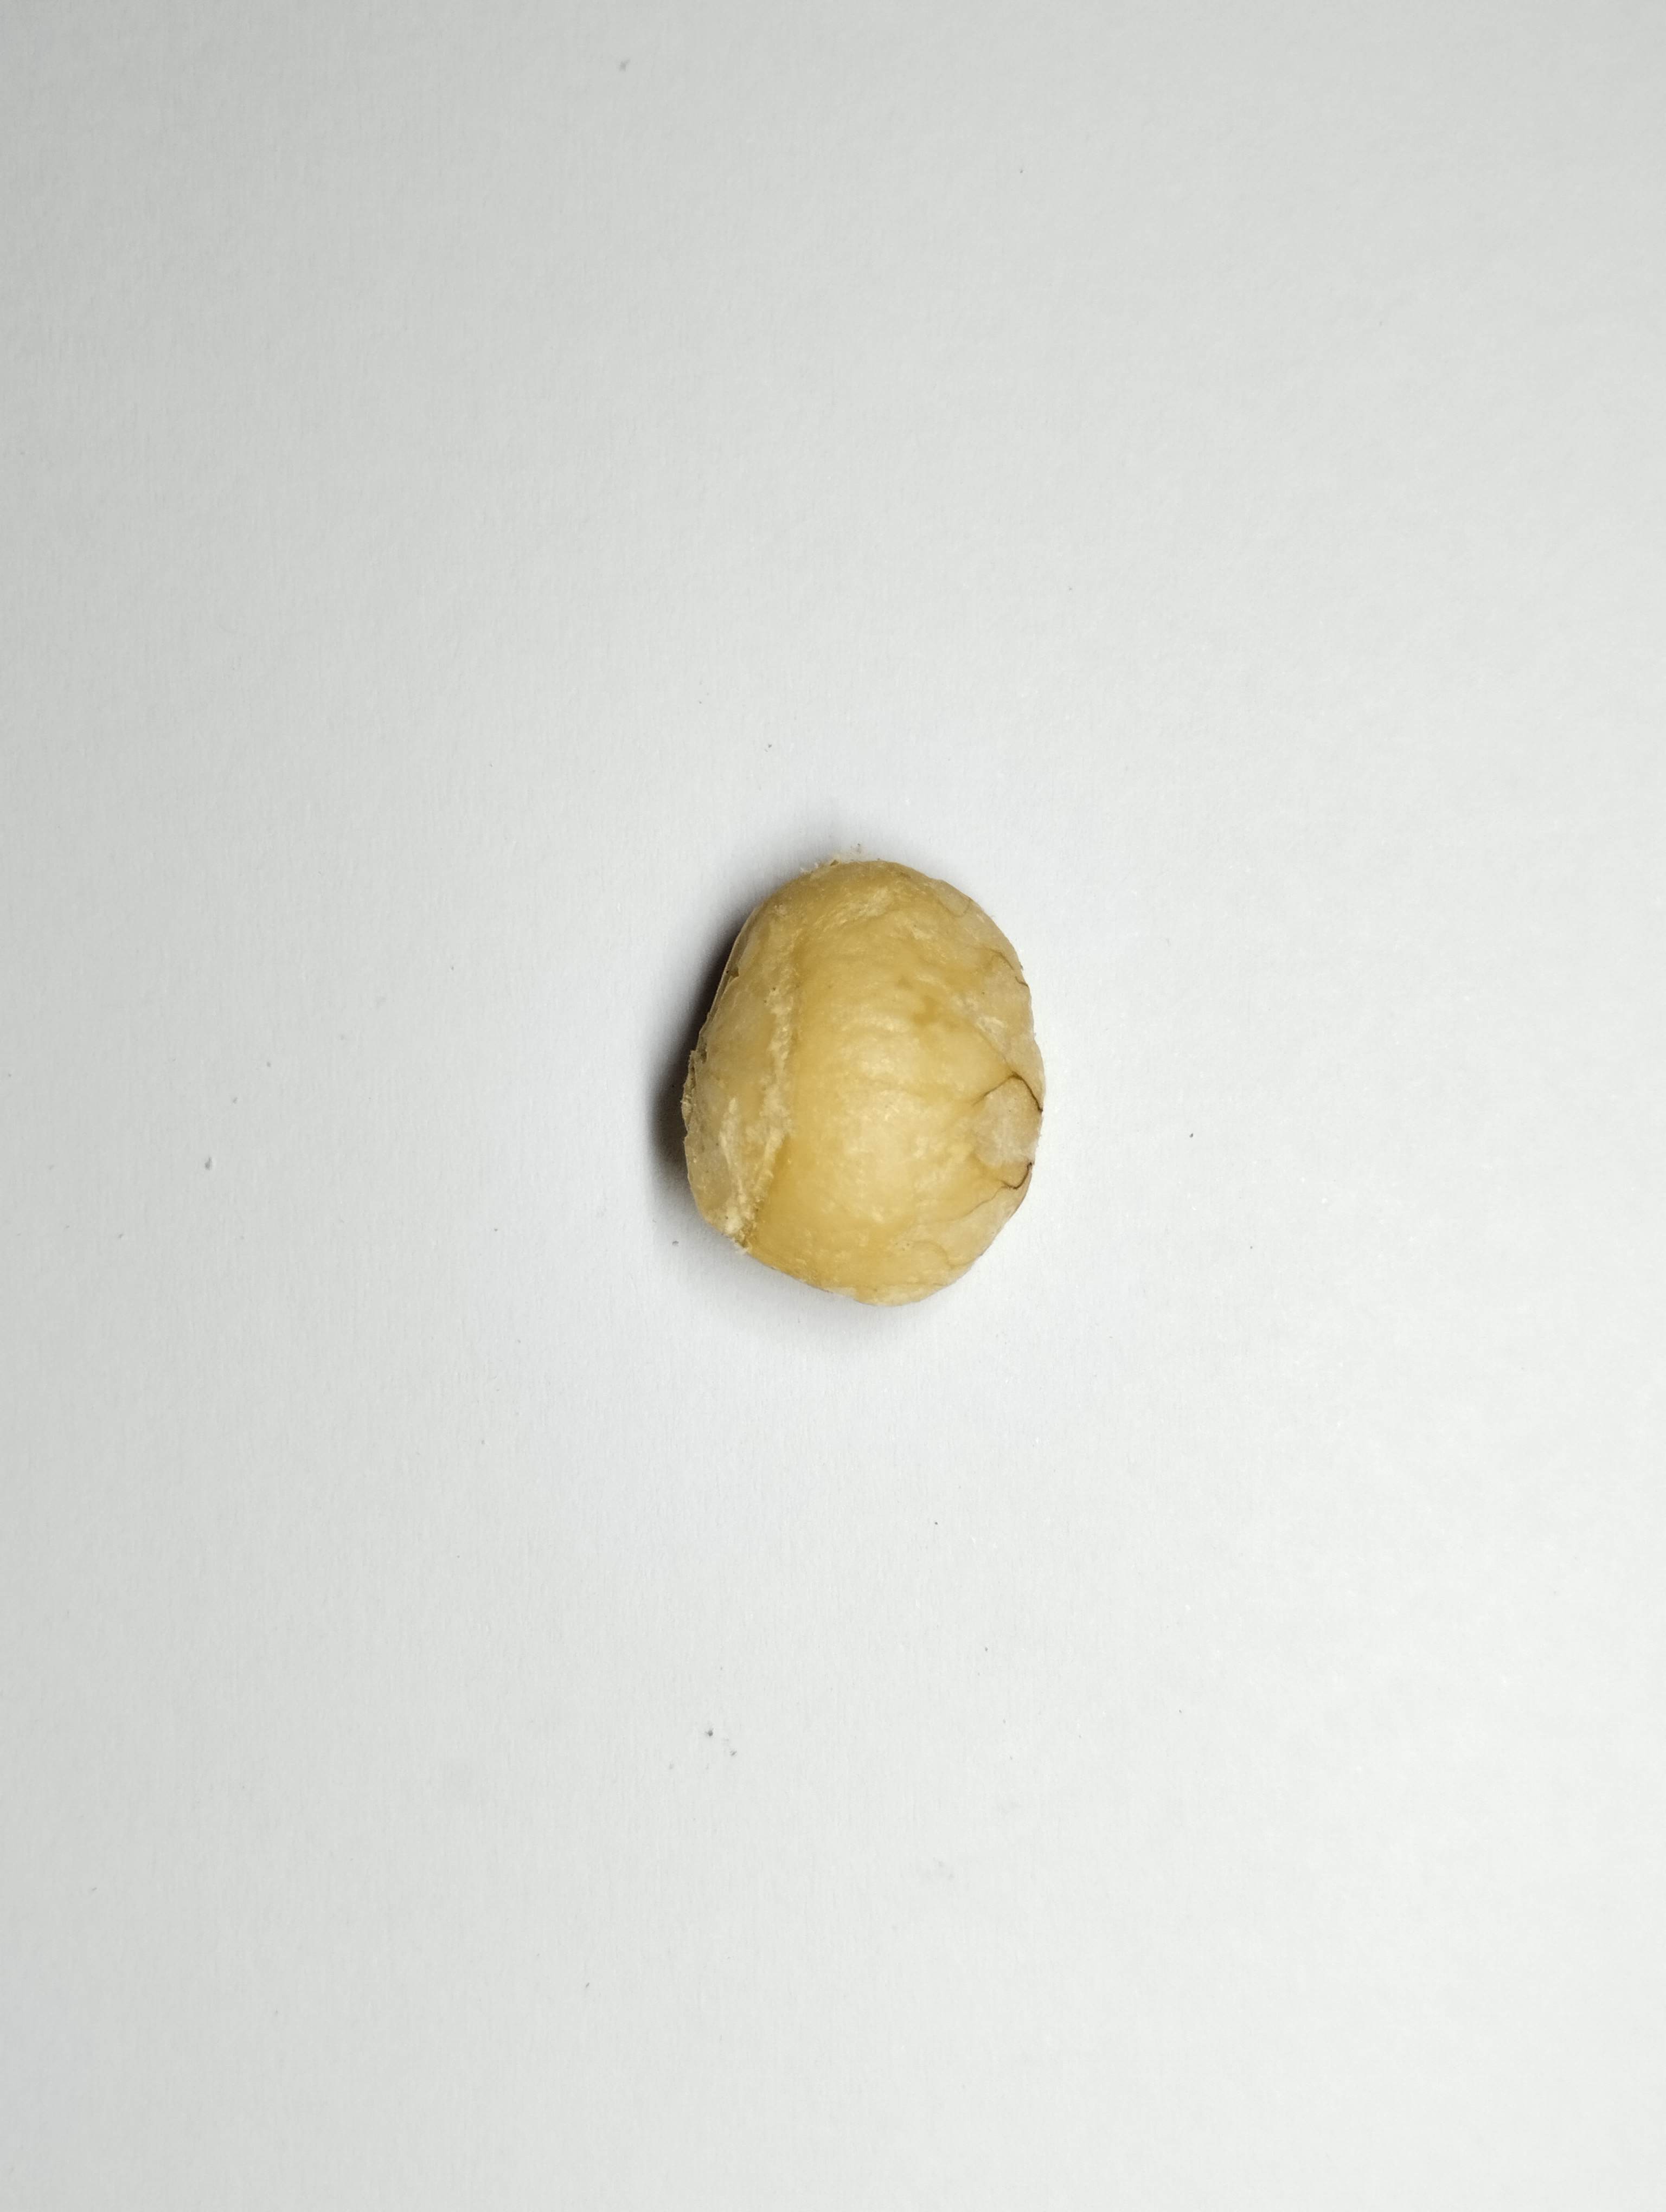
Label: bagus (good seed)